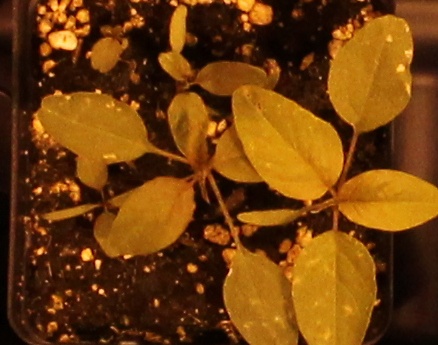
Label: Palmer Amaranth